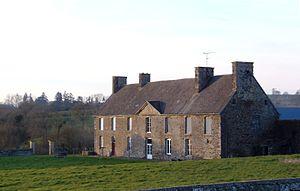
Saint-Pierre-Tarentaine (Normandie, France). L'ancien manoir de Crennes.
Saint-Pierre-Tarentaine est une ancienne commune française, située dans le département du Calvados en région Normandie, devenue le 1ᵉʳ janvier 2016 une commune déléguée au sein de la commune nouvelle de Souleuvre-en-Bocage.